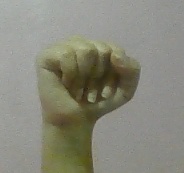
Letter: saad